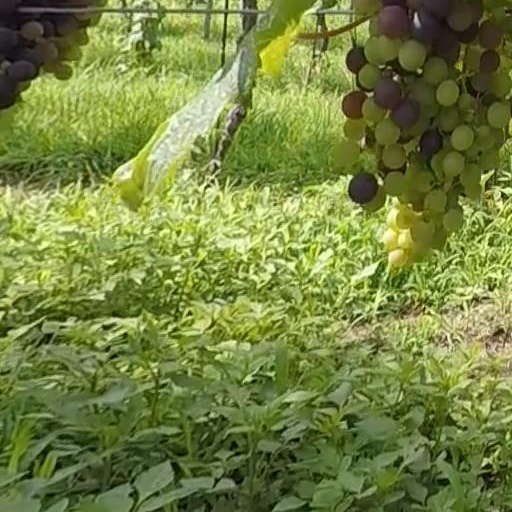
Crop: grape